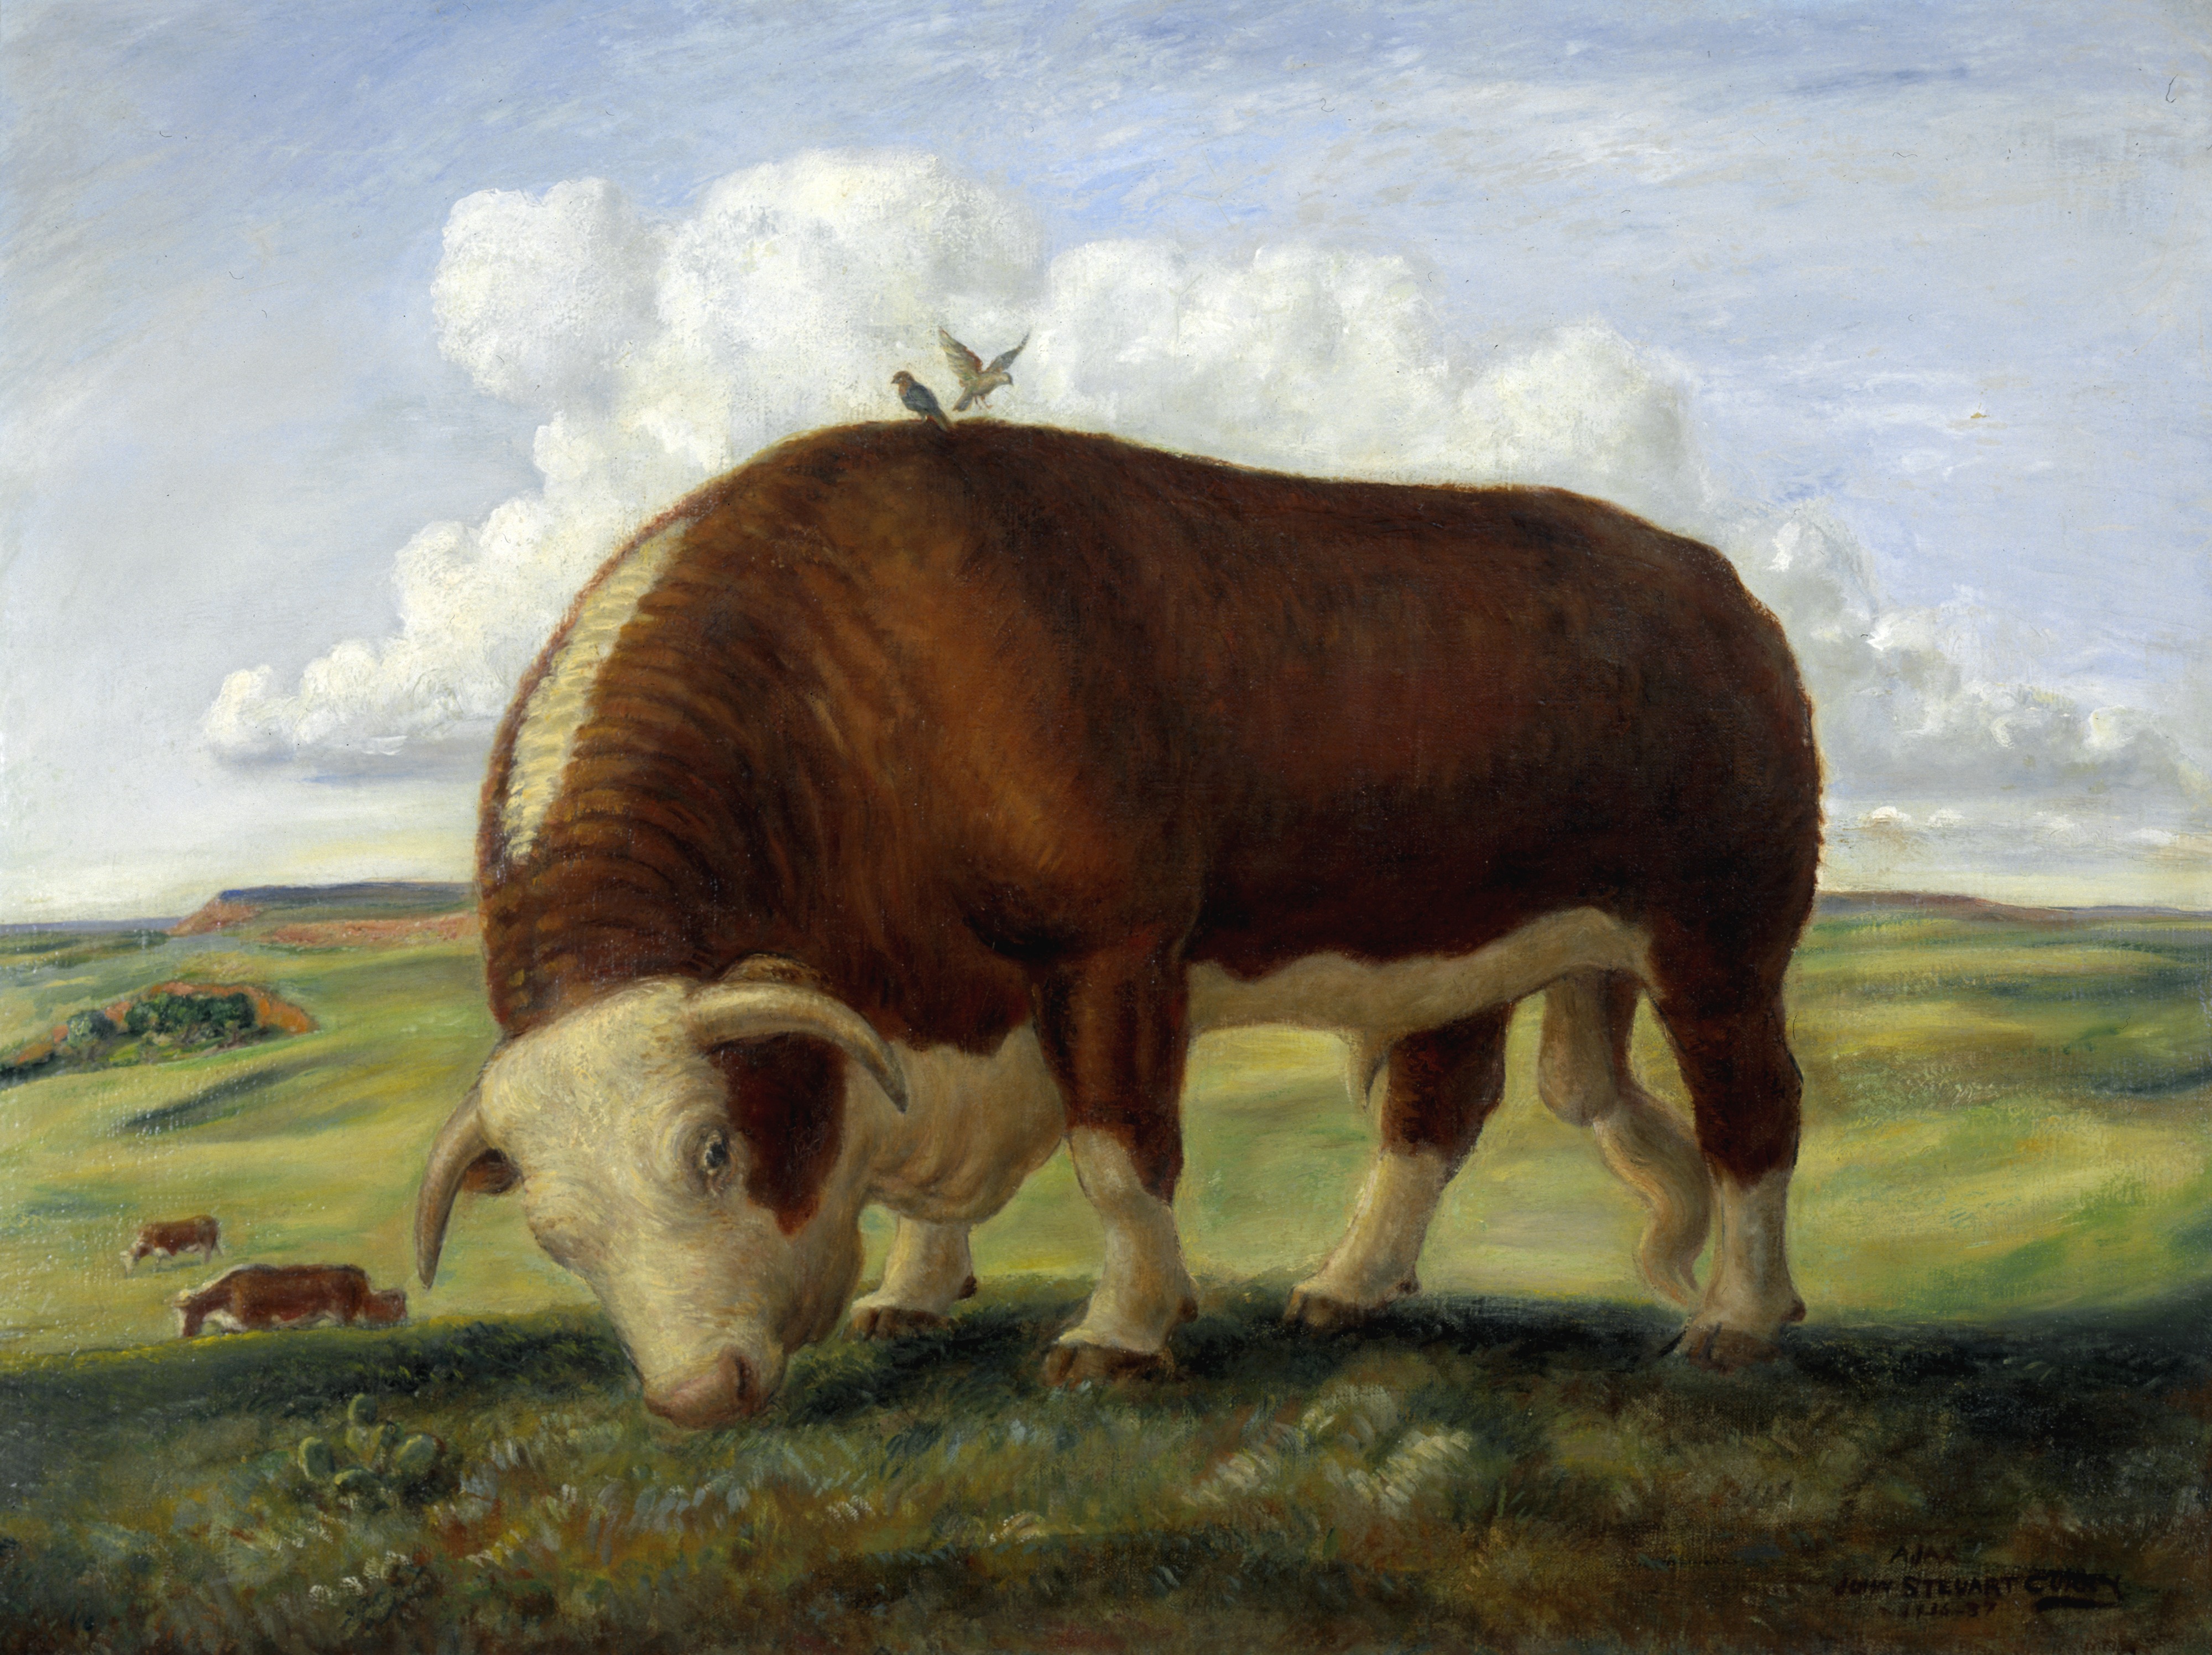
landscape, nature, sky, field, meadow, horn, cattle, pasture, grazing, artistic, mammal, fauna, painting, birds, bull, outside, art, clouds, ajax, vertebrate, ox, dairy cow, oil on canvas, cattle like mammal, texas longhorn, john curry